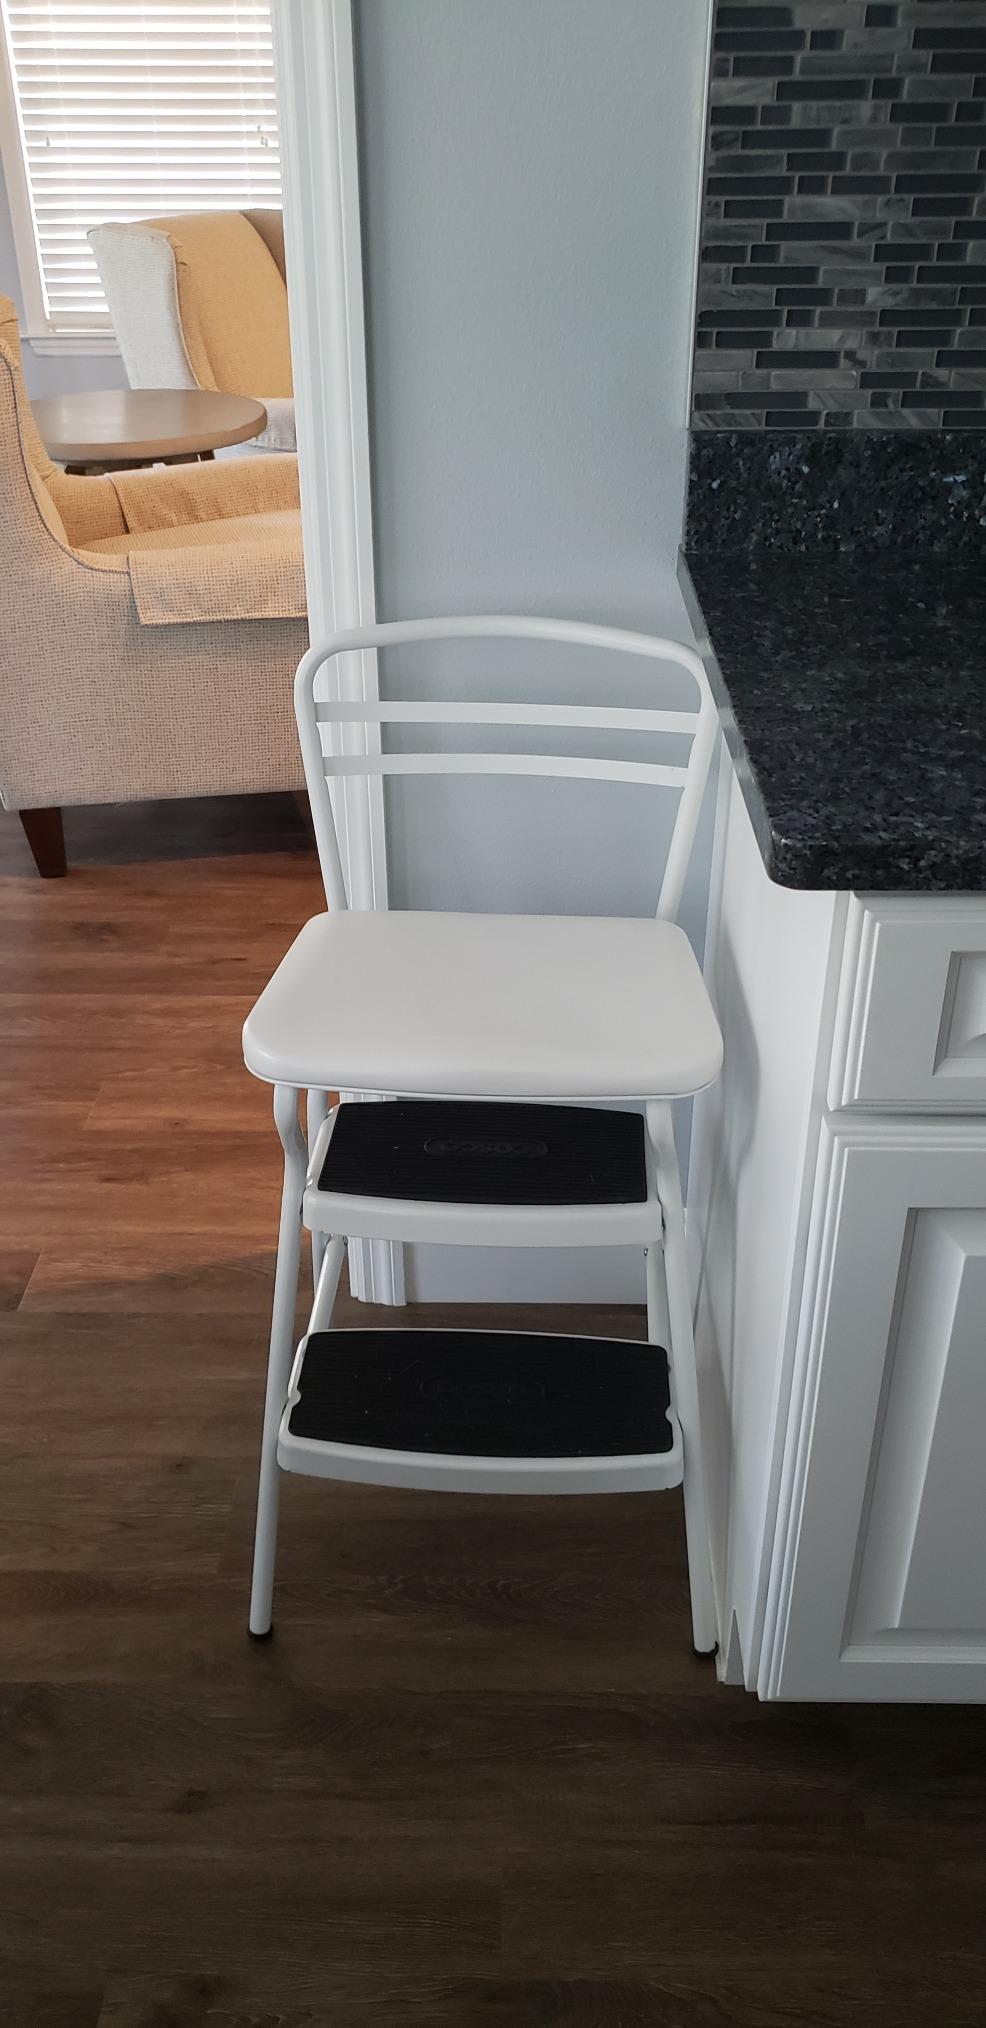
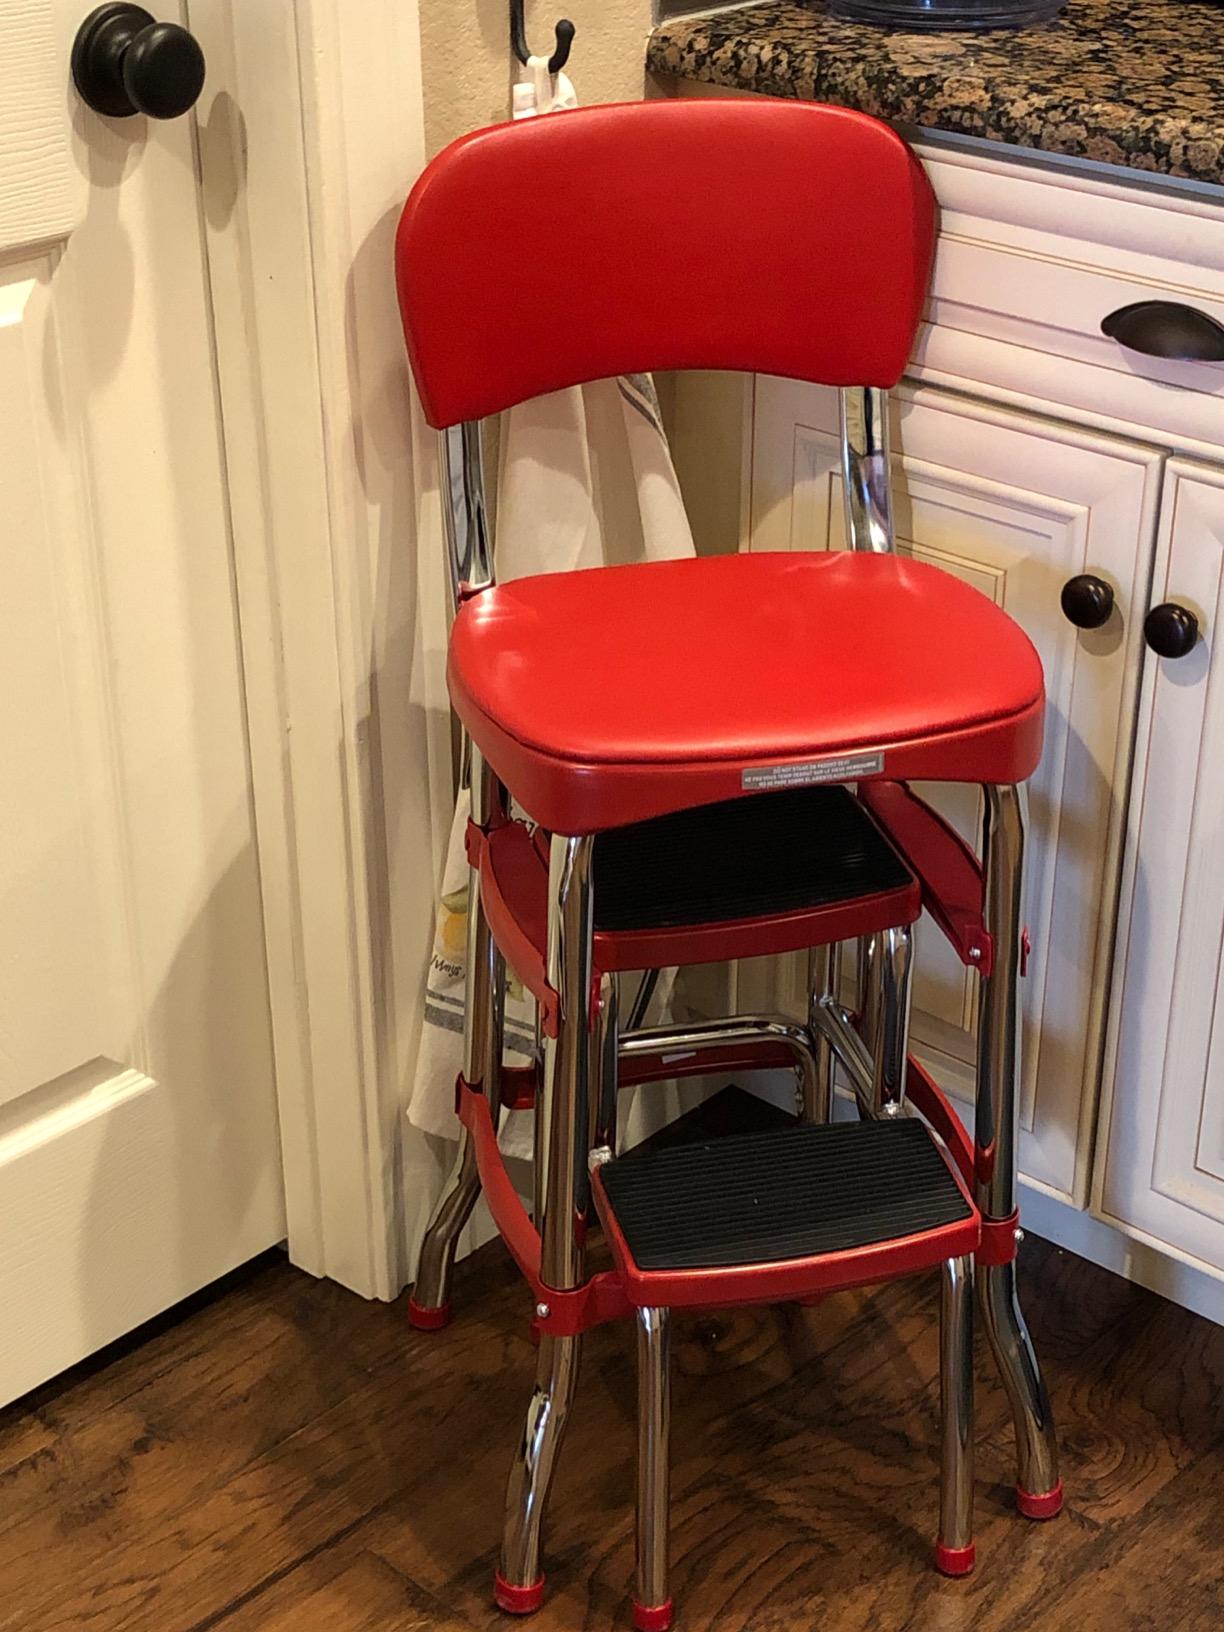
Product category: items_chair
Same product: no